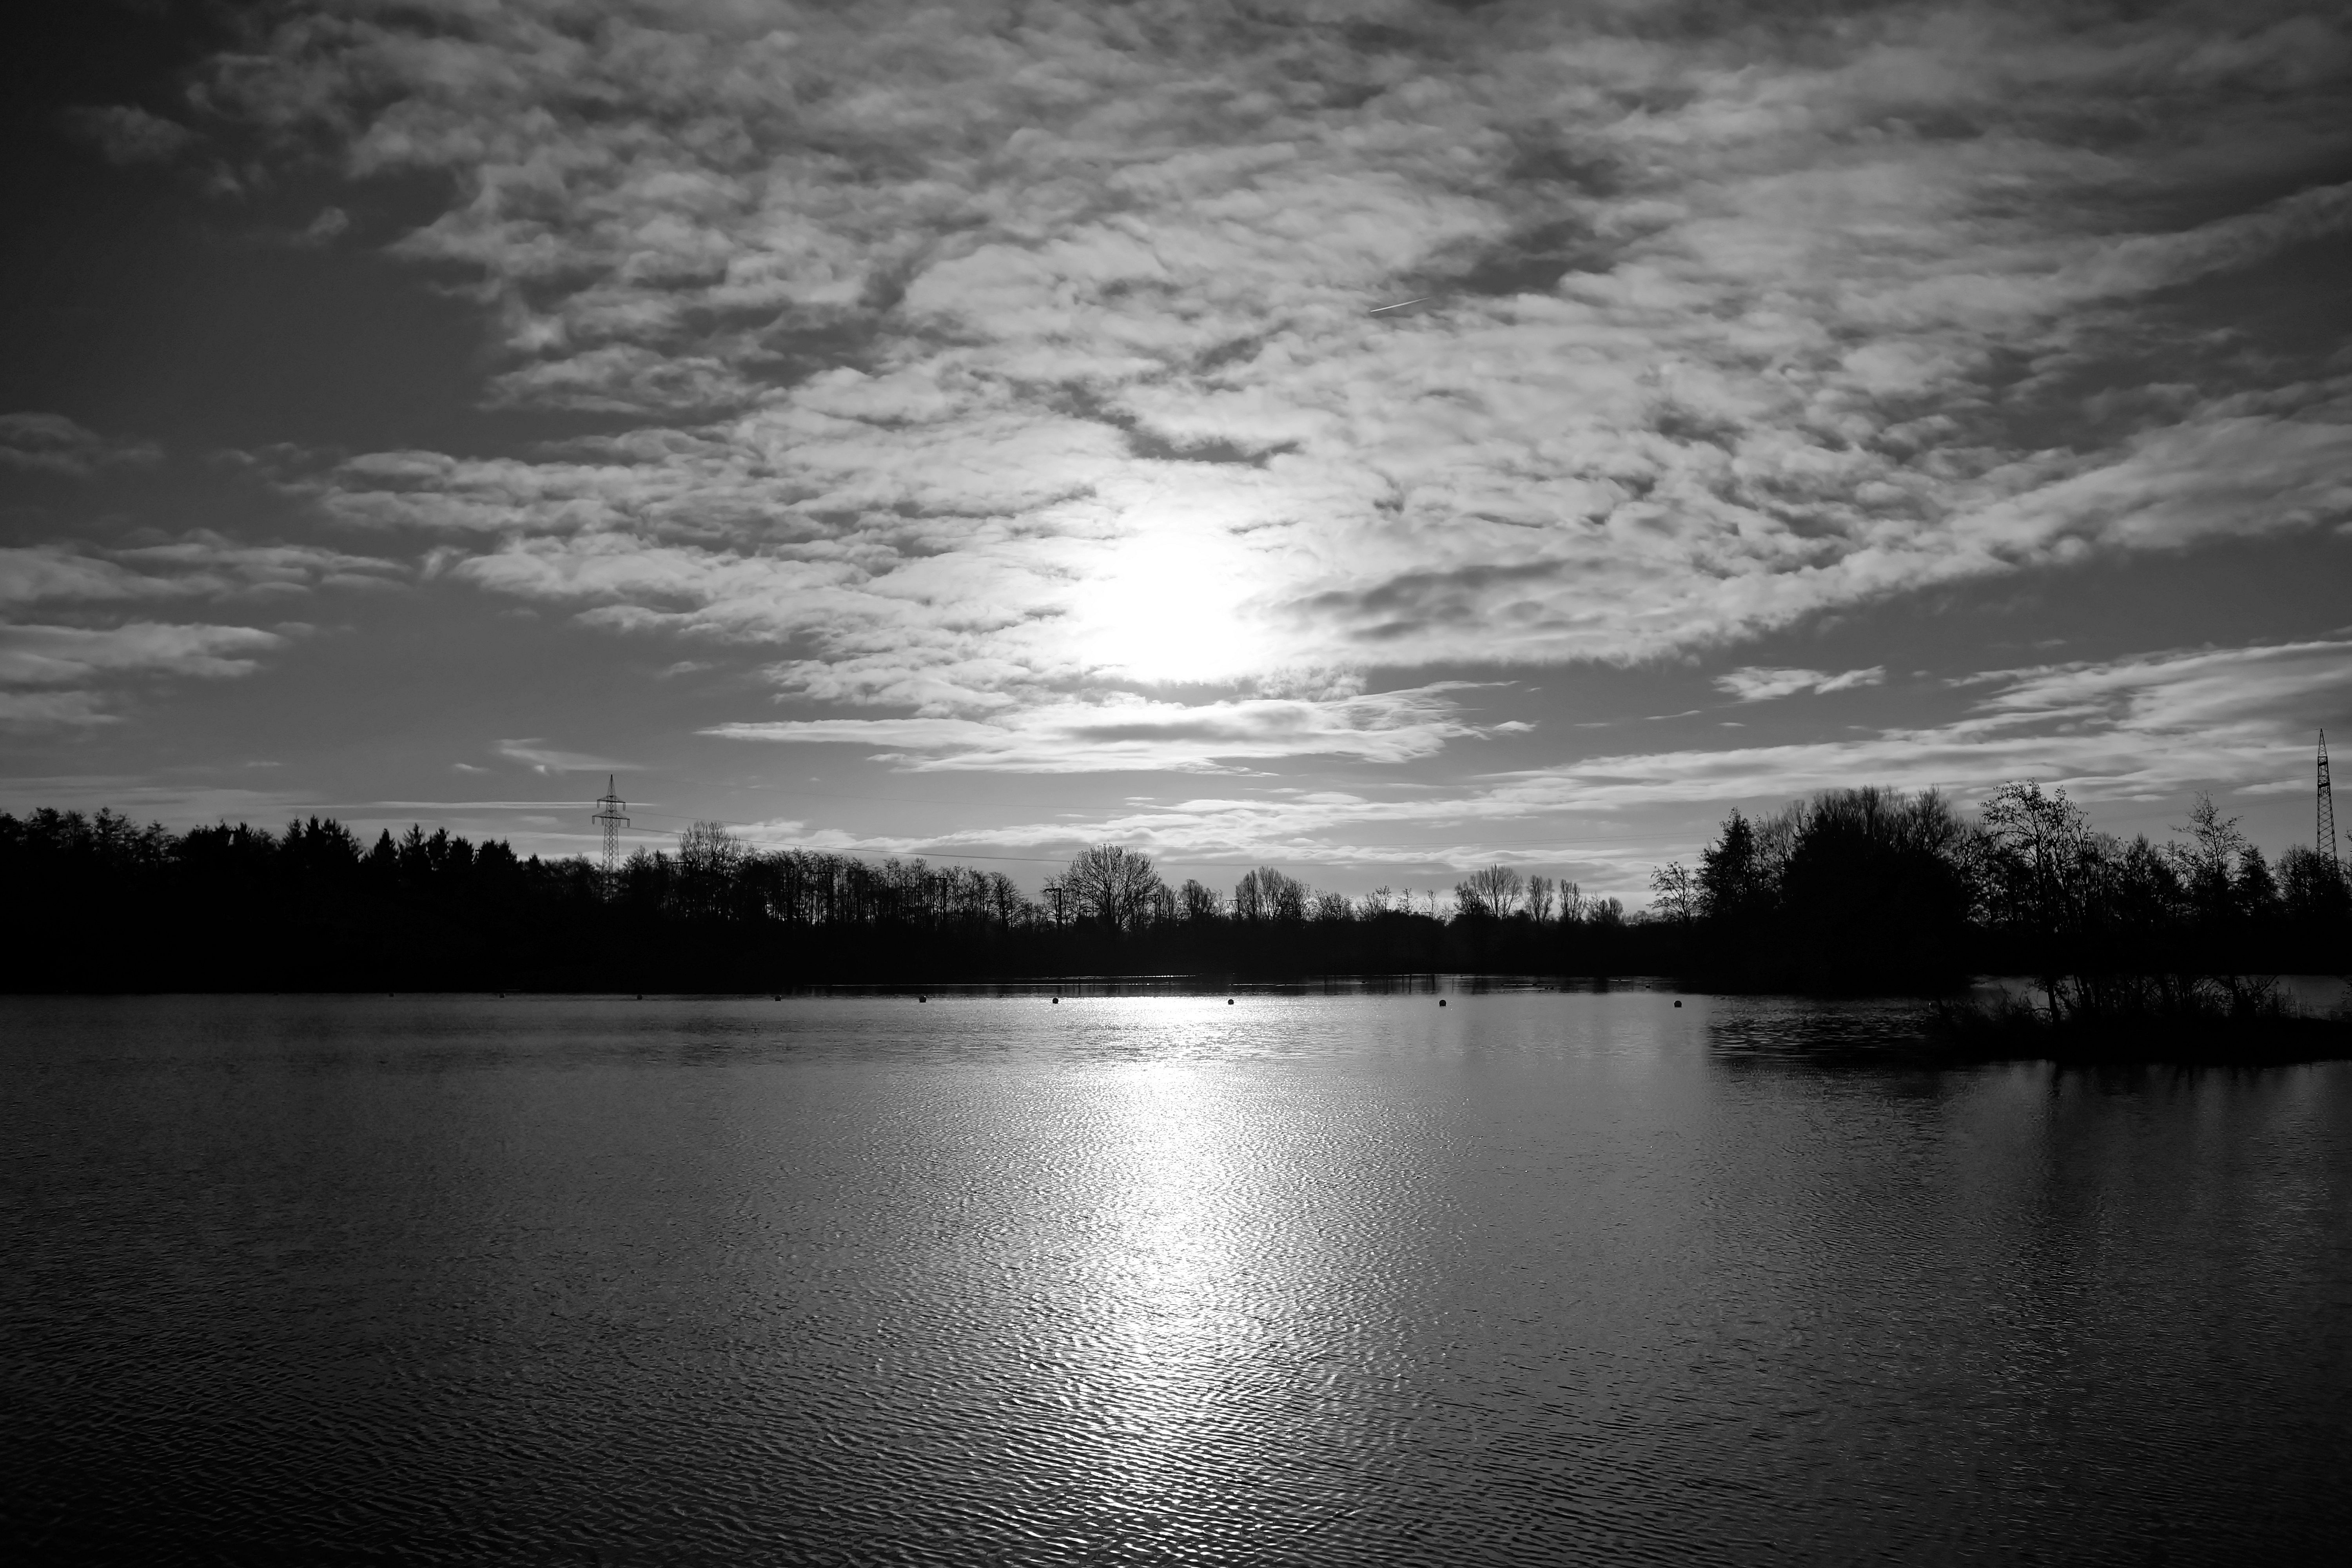
water, nature, horizon, cloud, black and white, sky, sunrise, sunlight, morning, lake, dawn, atmosphere, dusk, evening, reflection, autumn, darkness, monochrome, cool, loneliness, stretch, mood, mirroring, morgenstimmung, morning light, east frisia, late autumn, monochrome photography, atmospheric phenomenon